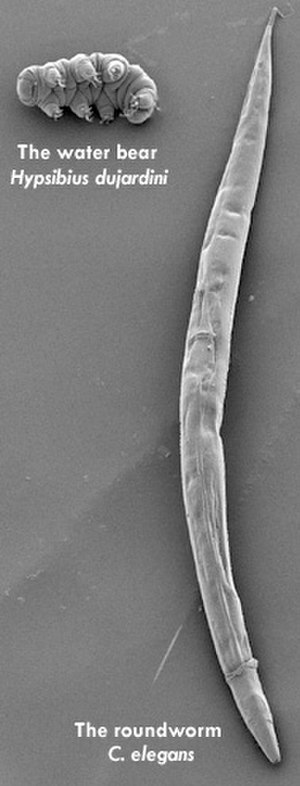
Bjørnedyr
Størrelsessammenligning mellem bjørnedyret Hypsibius dujardini og en nematode (Caenorhabditis elegans).
"Tardigrader eller bjørnedyr er små segmentdelte dyr, sandsynligvis beslægtet med leddyr eller hjuldyr/fladorme – tilhørsforholdet er ikke endeligt afklaret. Tardigrader er i dag indplaceret i deres egen dyrerække. De blev første gang beskrevet af J.A.E. Goeze i 1773. Tardigrada-navnet betyder ""langsomtgående"" og blev givet af Spallanzani i 1776.